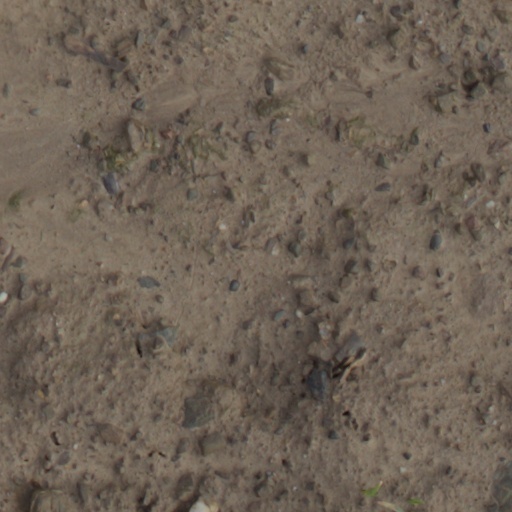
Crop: wheat